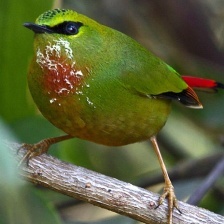
Species: FIRE TAILLED MYZORNIS
Scientific name: MYZORNIS PYRRHOURA